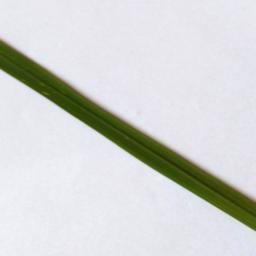
Label: Rice___Healthy